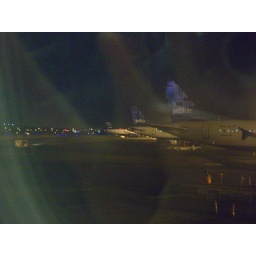
outside window view in long beach